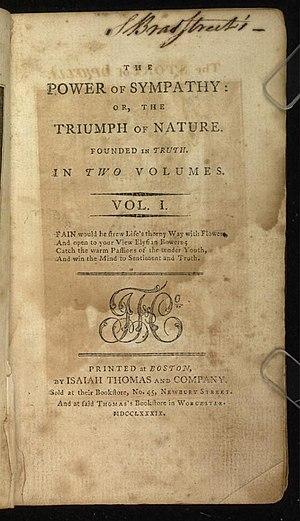
The Power of Sympathy: or, The Triumph of Nature est un roman sentimental de forme épistolaire, de l'écrivain américain William Hill Brown publié le 21 janvier 1789 à Boston. Il est généralement considéré comme le premier roman américain. Il n'a jamais été traduit en français.